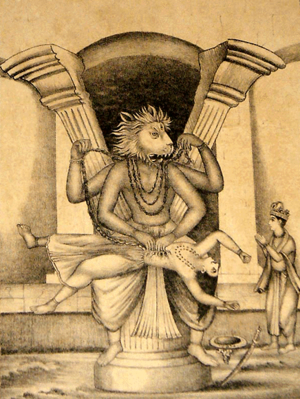
Jaya et Vijaya sont deux demi-dieux gardiens des Portes de la demeure de Vishnu, connue comme Vaikuntha.